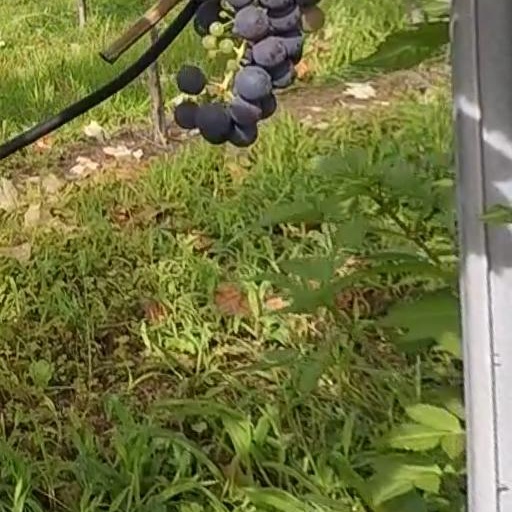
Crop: grape